Bohdan Nikishyn

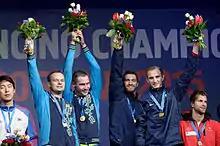
Nikishyn (2nd to left) and teammates celebrate their gold medal in the 2015 World Fencing Championships

In the 2012–13 season Nikishyn won the Heidenheim Grand Prix and earned a silver medal in the Berne Grand Prix, which allowed him to enter the Top 10 for the first time in his career. In the next season he reached the final in the Doha Grand Prix, where he was defeated by Korea's Park Sang-young, but then he won the Heidenheim Grand Prix and the Buenos Aires Grand Prix. He made his way to the quarter-finals of the 2014 World Championships in Kazan, where he lost to Korea's Park Kyoung-doo. He finished the season as No.2 in world rankings.